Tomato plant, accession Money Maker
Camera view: tilt-top (135 deg); turntable rotation: 0 degrees
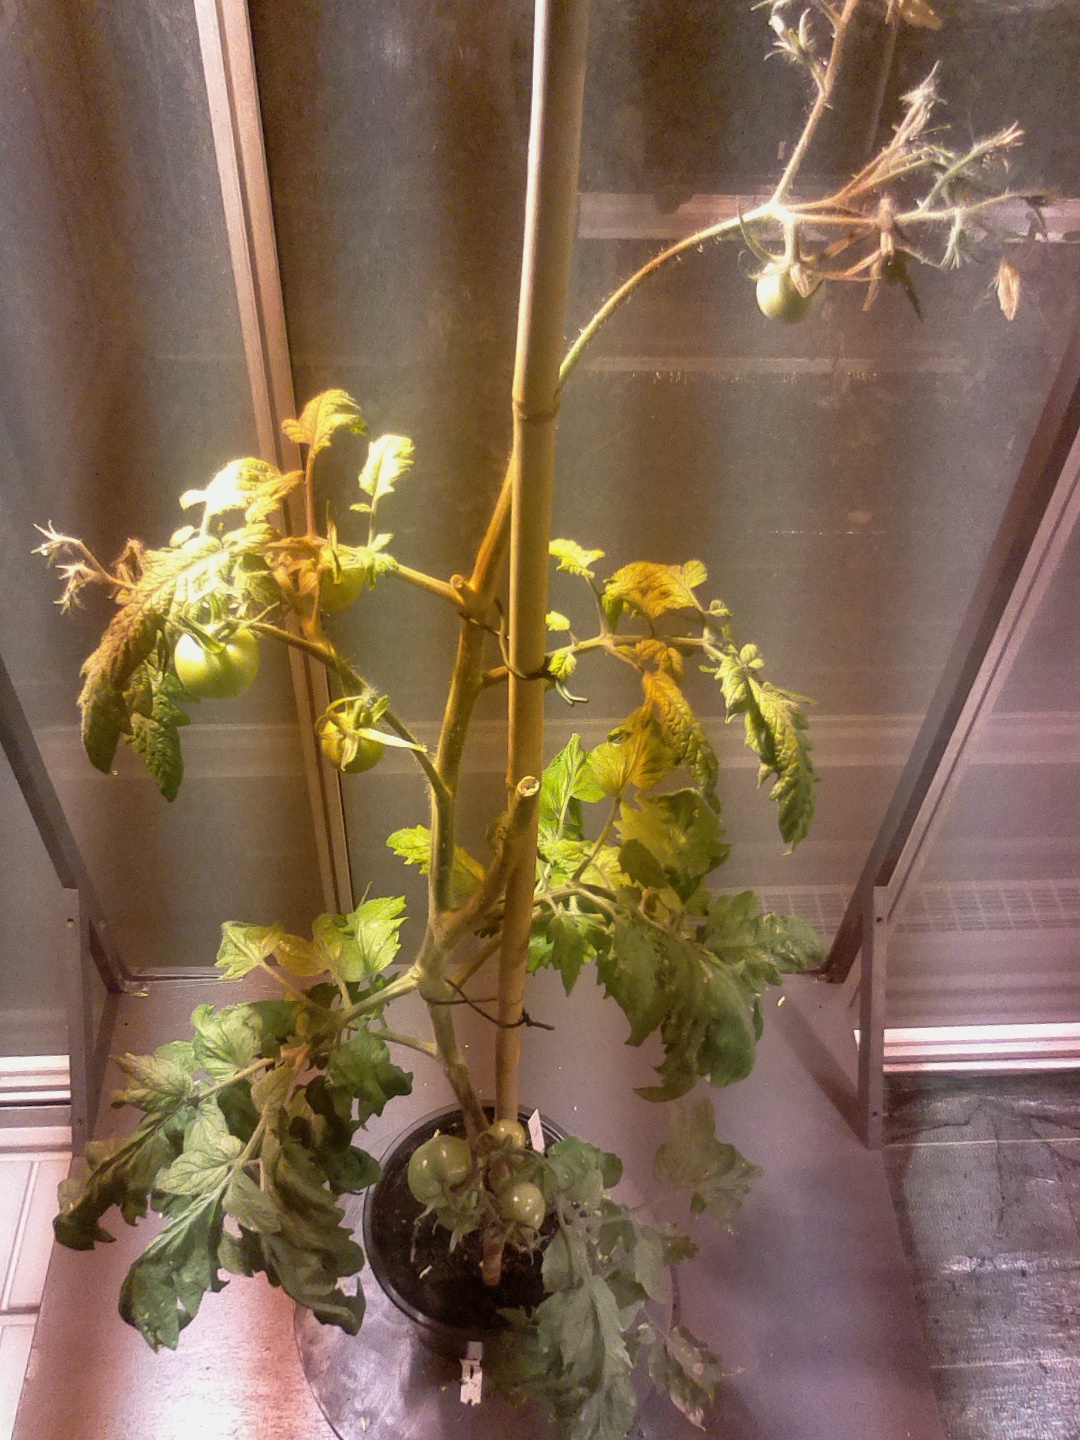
BBCH growth stage 76: 60%-70% of final fruit size